Ethan Allen

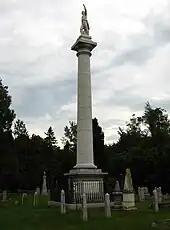
Monument to Allen in Green Mount Cemetery

Allen spent the next several years involved in Vermont's political and military matters. While his family remained in Arlington, he spent most of his time either in Bennington or on the road, where he could avoid his wife's nagging. Shortly after his arrival, Vermont's Assembly passed the Banishment Act, a sweeping measure allowing for the confiscation and auction by the republic of property owned by known Tories. Allen was appointed to be one of the judges responsible for deciding whose property was subject to seizure under the law. (This law was so successful at collecting revenue that Vermont did not impose any taxes until 1781.) Allen personally escorted some of those convicted under the law to Albany, where he turned them over to General John Stark for transportation to the British lines. Some of these supposed Tories protested to New York Governor George Clinton that they were actually dispossessed Yorkers. Clinton, who considered Vermont to still be a part of New York, did not want to honor the actions of the Vermont tribunals; Stark, who had custody of the men, disagreed with Clinton. Eventually the dispute made its way to George Washington, who essentially agreed with Stark since he desperately needed the general's services. The prisoners were eventually transported to West Point, where they remained in "easy imprisonment".